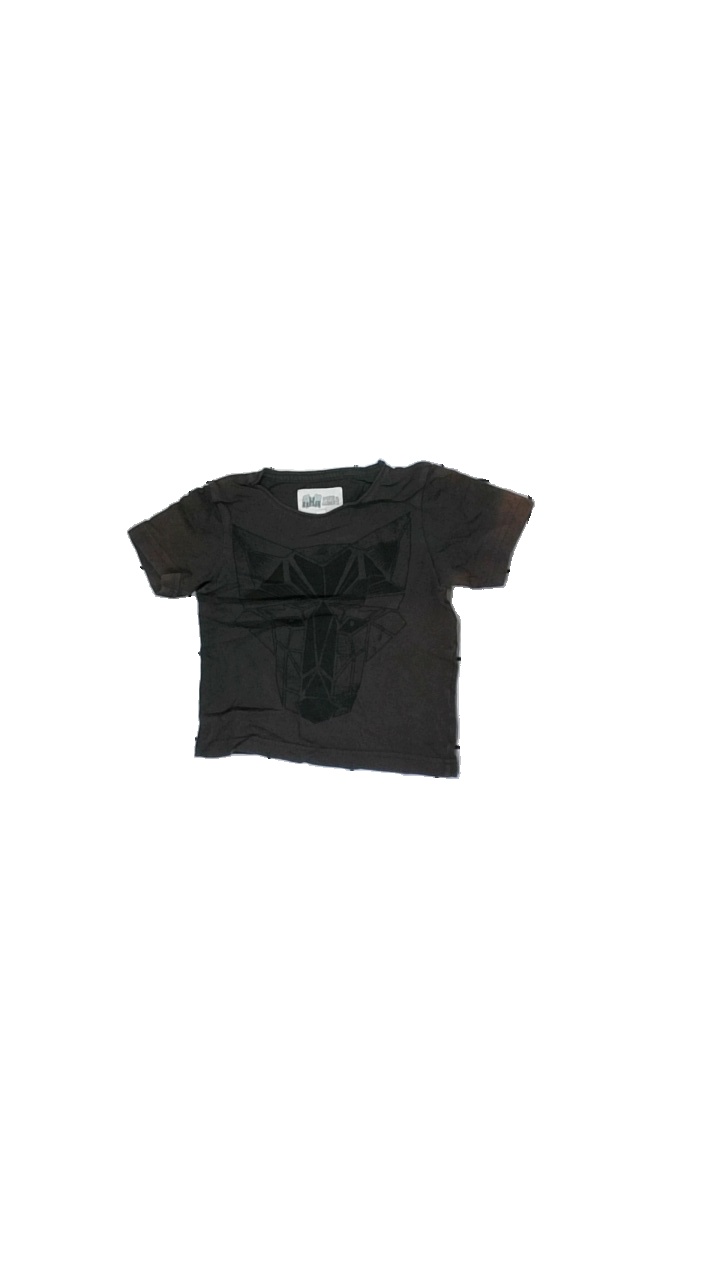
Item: T-shirt (Children)
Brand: Axn
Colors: Grey, Black
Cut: Regular
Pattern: Logo print
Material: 100% cotton
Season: All
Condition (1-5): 2
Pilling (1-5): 4
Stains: Major
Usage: Recycle
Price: <50